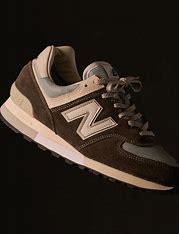
Brand: New
Model: Balance 576